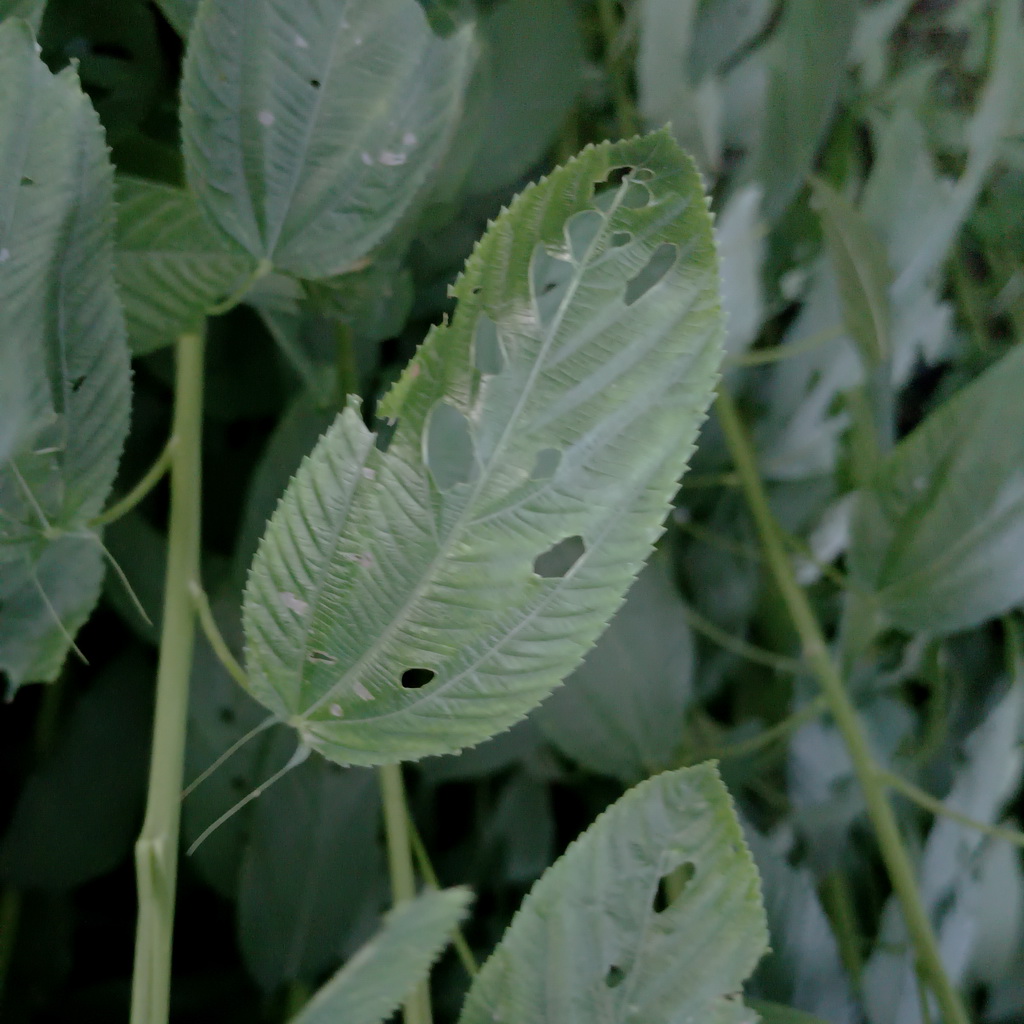
Label: Holed